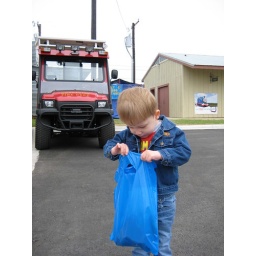
Andrew checking that his new Thomas shirt and 2008 Thomas Day Out tanker car were still in the bag!